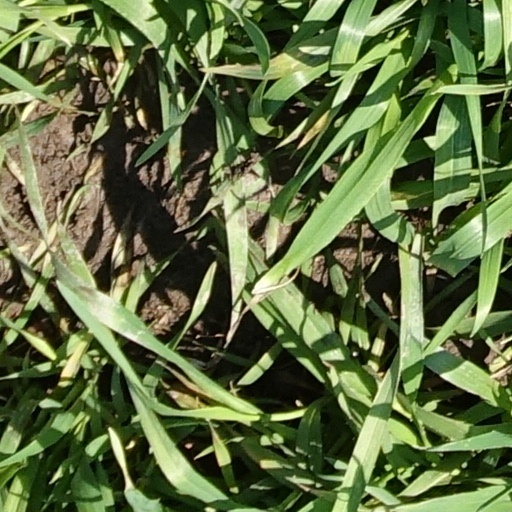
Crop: wheat